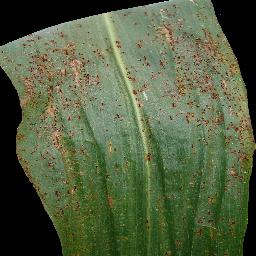
Label: Corn___Common_rust